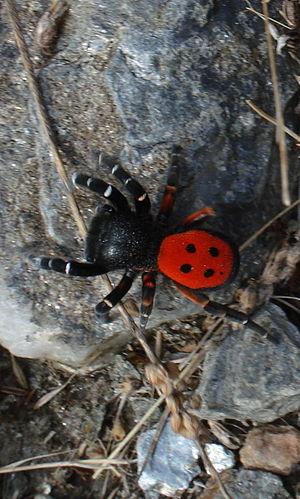
Eresus kollari mâle
Eresus kollari, l'érèse coccinelle est une espèce d'araignées aranéomorphes de la famille des Eresidae.